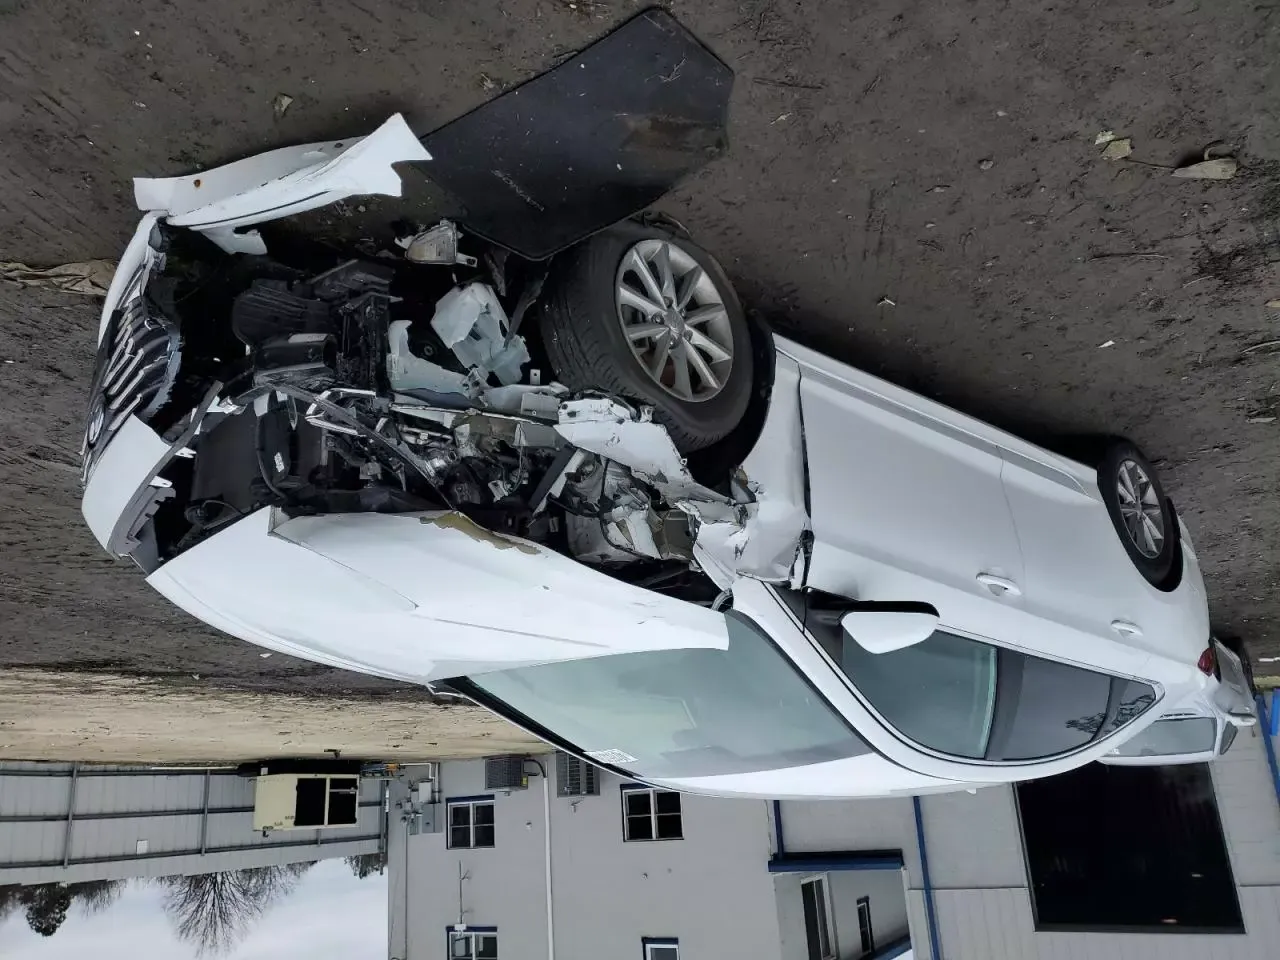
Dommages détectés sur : pare-choc avant, feu avant droit, capot, aile avant droite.
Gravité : majeur